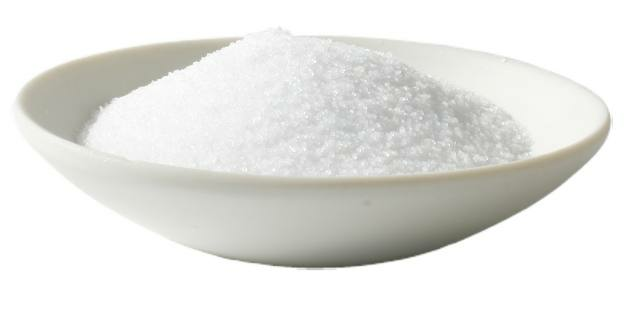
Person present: No